Mastigoneme

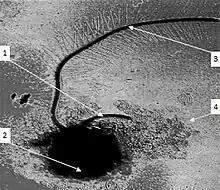
A chrysomonad (Heterokonta: Chrysophyceae) under TEM, with a smooth flagellum (1) and a long flagellum covered with mastigonemes (3)

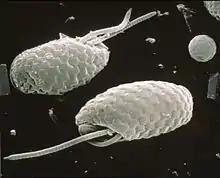
Two cryptomonads (Cryptophyceae) under SEM. Mastigonemes not visible.

Mastigonemes are lateral "hairs" that attach to protistan flagella. Flimsy hairs attach to the flagella of euglenid flagellates, while stiff hairs occur in stramenopile and cryptophyte protists. Stramenopile hairs are approximately 15 nm in diameter, and usually consist of flexible basal part that inserts into the cell membrane, a tubular shaft that itself terminates in smaller "hairs". They reverse the thrust caused when a flagellum beats. The consequence is that the cell is drawn into the water and particles of food are drawn to the surface of heterotrophic species.